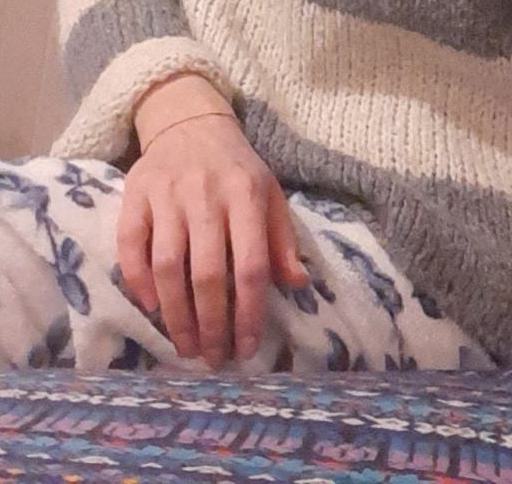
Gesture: no_gesture